Sex Quartet

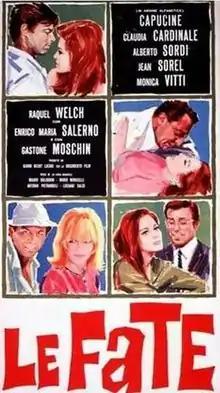
Italian theatrical release poster

Sex Quartet (US title: The Queens) is a 1966 Italian-French comedy film directed by Mario Monicelli, Mauro Bolognini, Antonio Pietrangeli and Luciano Salce. It starred Capucine, Claudia Cardinale, Monica Vitti and Raquel Welch.